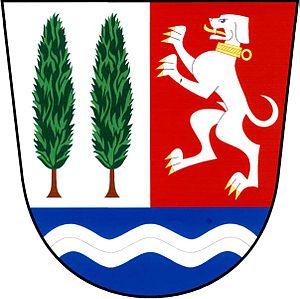
Dobšice est une commune du district de Nymburk, dans la région de Bohême-Centrale, en République tchèque. Sa population s'élevait à 242 habitants en 2020.